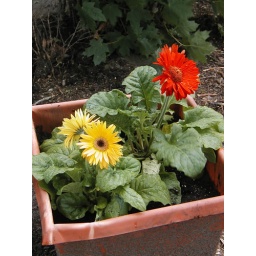
Gerbera daisies in a pot outside of our apartment. The plastic pot fare well over the winter.